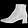
Label: Ankle boot